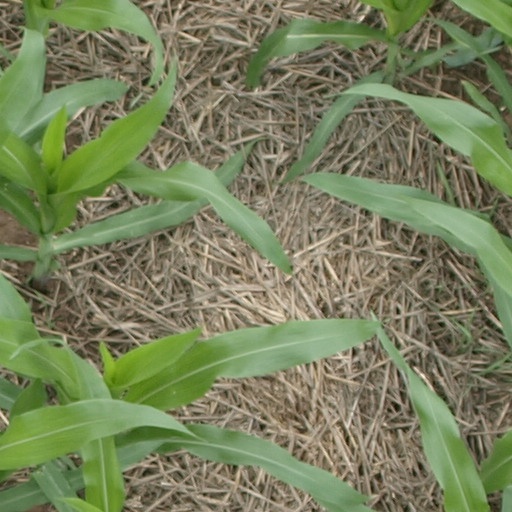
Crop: maize; corn